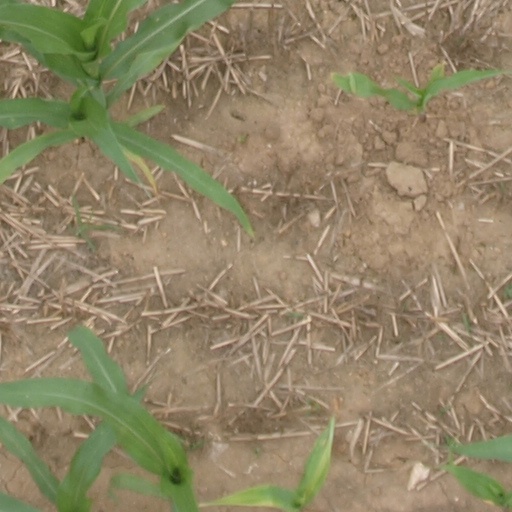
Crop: maize; corn